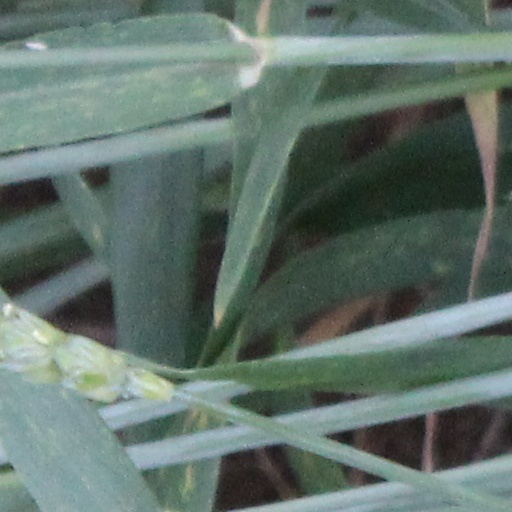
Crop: wheat